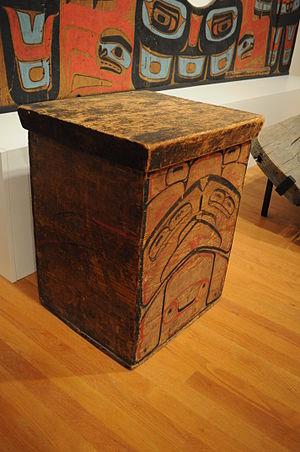
Les Haïdas sont un peuple amérindien de la côte ouest du Canada et du nord des États-Unis, ainsi qu’une partie sud-est de l’Alaska, le long de la côte du Pacifique, et dans l'archipel Haïda Gwaïi en particulier.